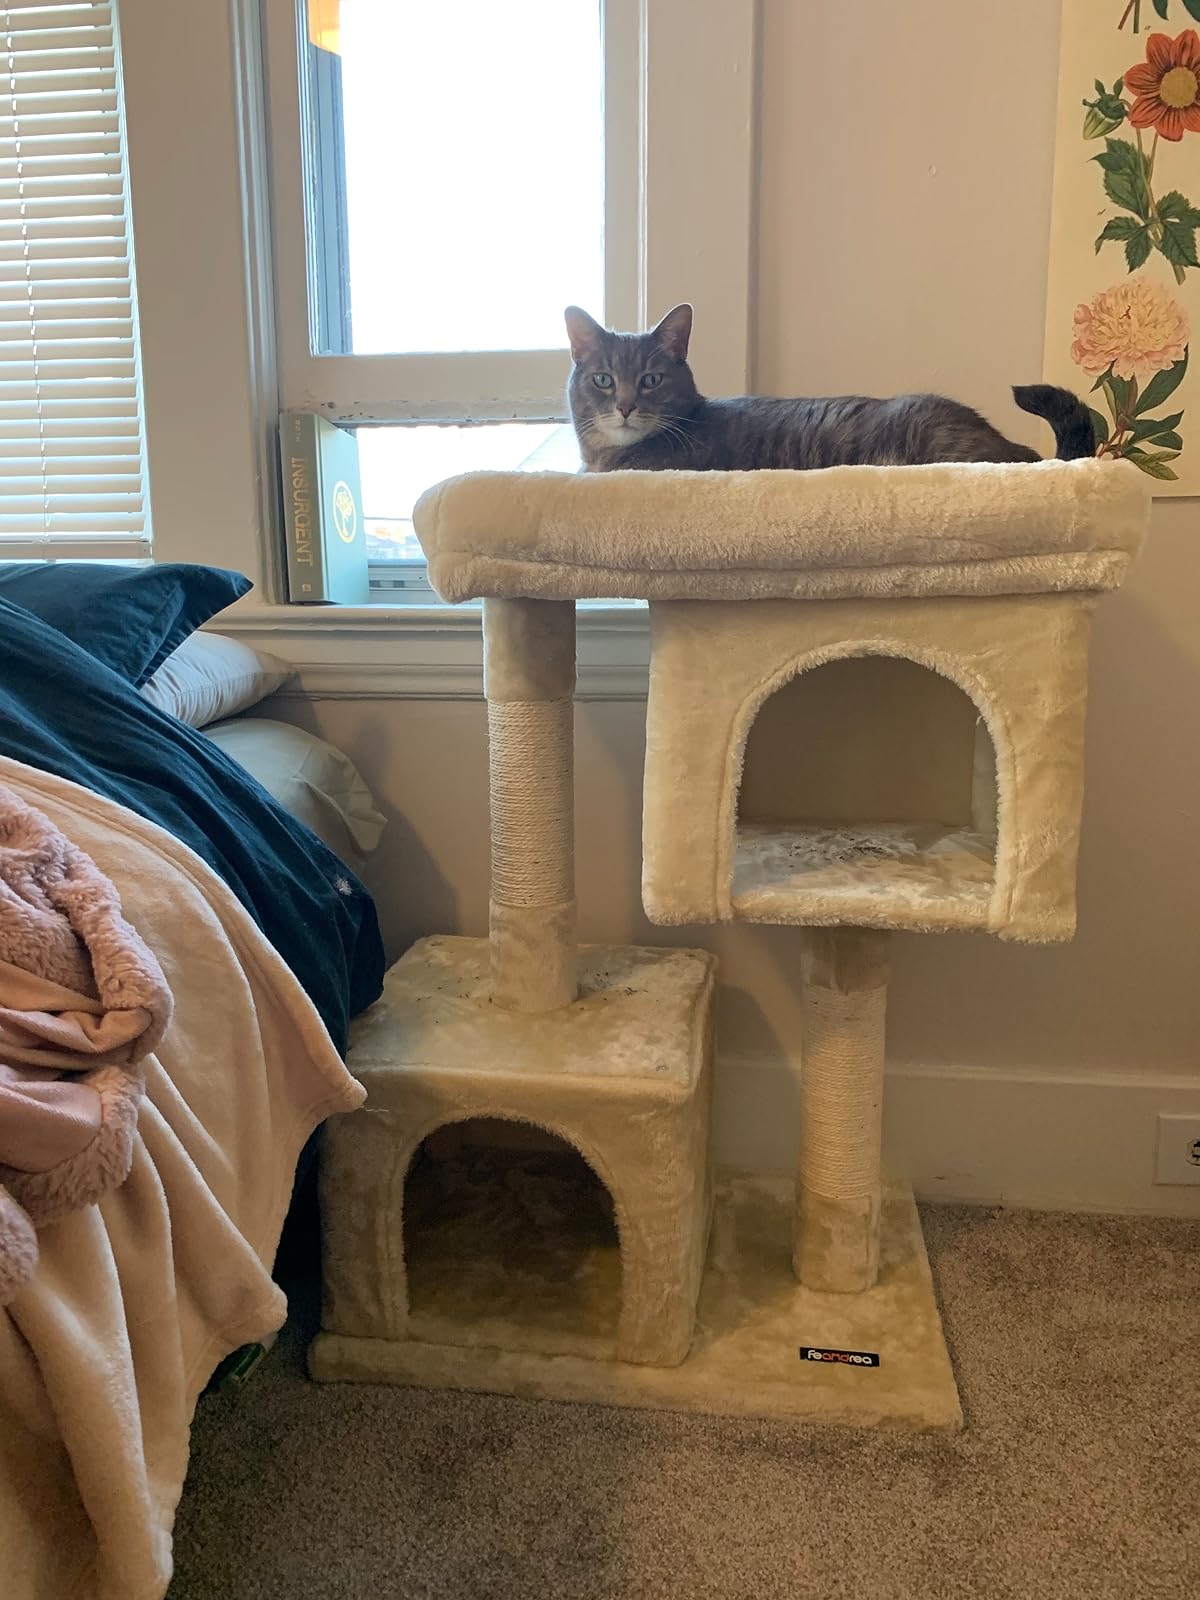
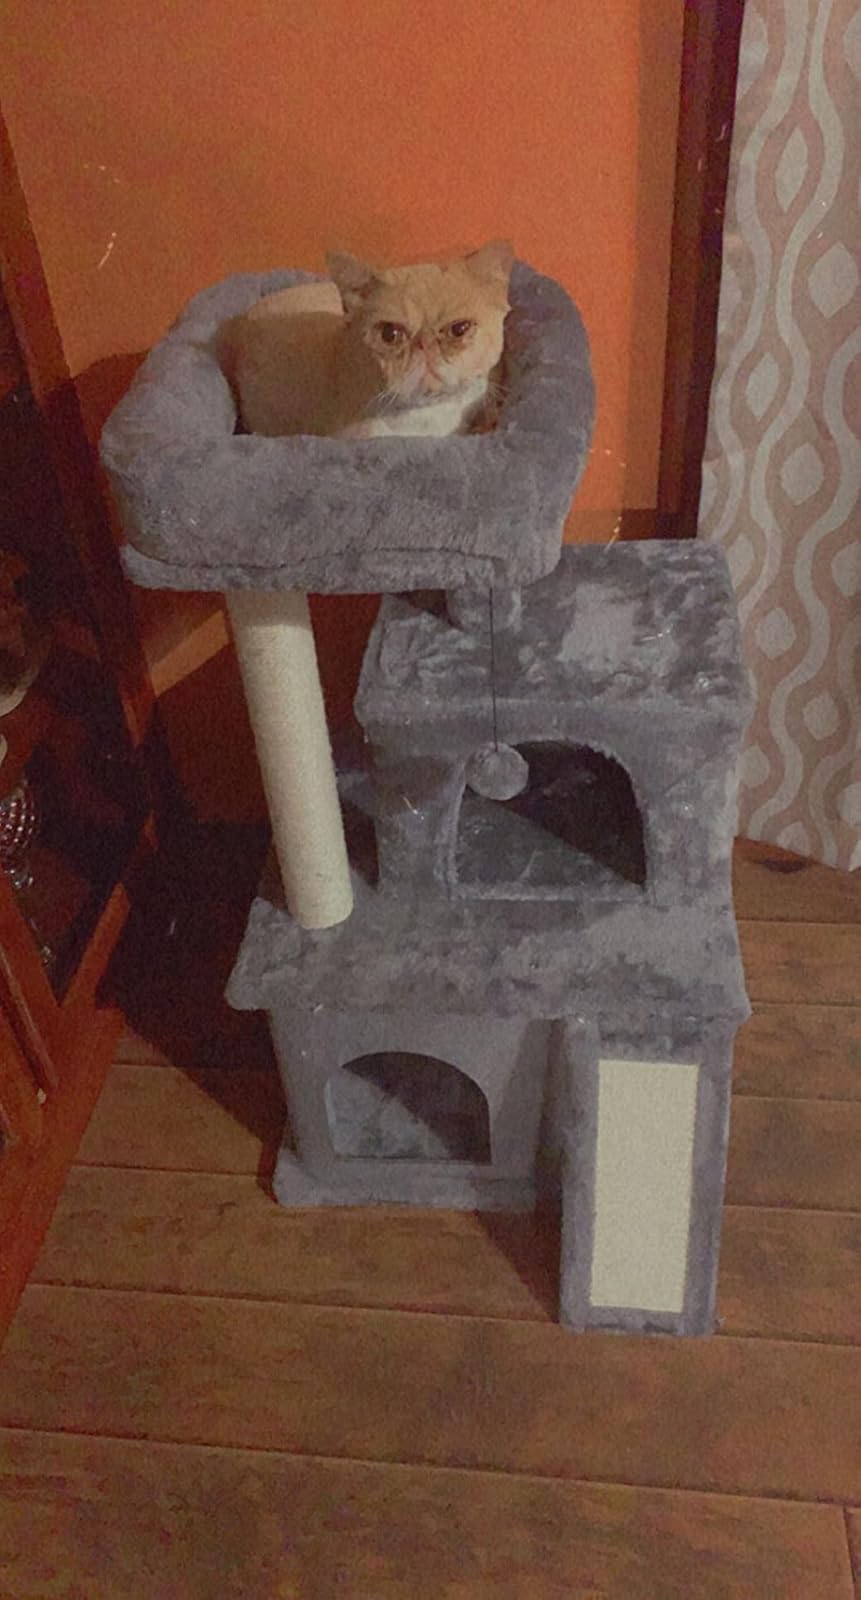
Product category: items_cat tree
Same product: no